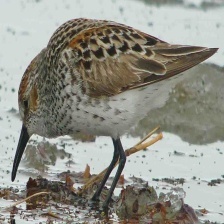
Species: SPOON BILED SANDPIPER
Scientific name: CALIDRIS PYGMAEA
ImageNet parent category: red-backed_sandpiper